Little Lotus Manor

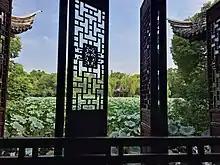
Little Lotus Manor

The Little Lotus Manor or Xiaolianzhuang was built by the Qing dynasty merchant Liu Yong (1826–1899) in 1885 as his private garden. The center piece here is an immense lotus pond anchoring the southeastern end of the pond is a Western-style two-story red brick house that was used as a retreat for the women of the house. To the southeast are two stone memorial archways.